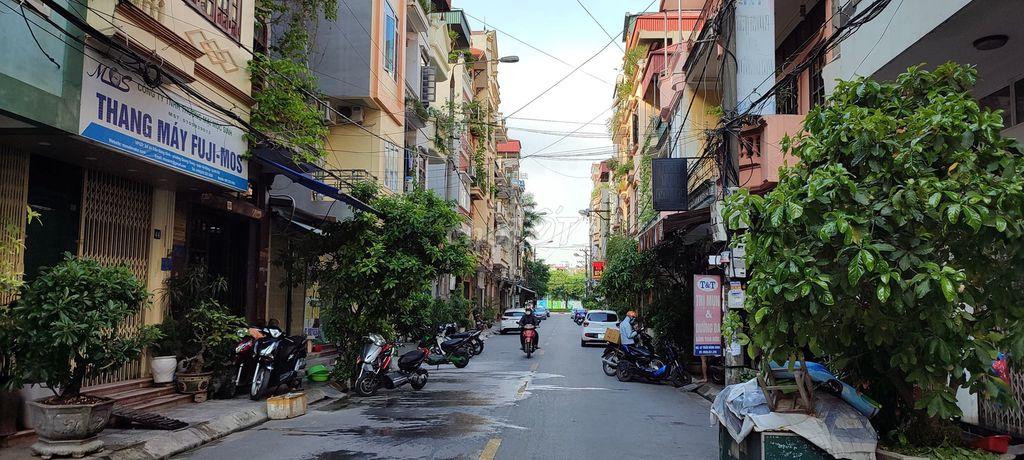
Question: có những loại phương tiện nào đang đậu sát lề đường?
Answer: ô tô, xe máy và xe đạp điện